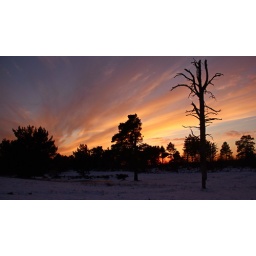
road in the sky